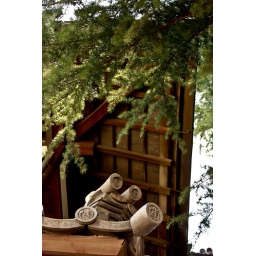
This corner of the roof on an old building in Ritsurin park caught my eye for some reason.